Suicide prevention

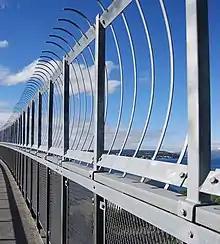
Suicide prevention fence in Tromsø Bridge

Physical protection systems, such as barriers and anti-suicide nets, are sometimes installed in bridges, buildings and other dangerous points, to prevent suicides in them. The decision can be influenced by the frequent use for suicide attempts of those dangerous points, and the possibility of hurting someone else in those attempts (something very feasible if jumping from skyscrapers and similar situations). Sometimes, the problem is not a possible use of those points for suicide, but a simple lack of security in them that makes people to be involuntarily exposed to the danger of accident.